The Godfather Part II

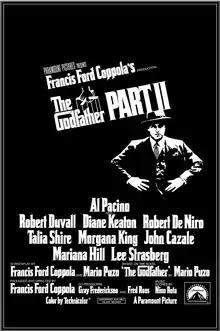
Theatrical release poster

The Godfather Part II is a 1974 American epic crime film produced and directed by Francis Ford Coppola, loosely based on the 1969 novel "The Godfather" by Mario Puzo, who co-wrote the screenplay with Coppola. It is both a sequel and a prequel to the 1972 film "The Godfather", presenting parallel dramas: one picks up the 1958 story of Michael Corleone (Al Pacino), the new Don of the Corleone family, protecting the family business in the aftermath of an attempt on his life; the other covers the journey of his father, Vito Corleone (Robert De Niro), from his Sicilian childhood to the founding of his family enterprise in New York City. The ensemble cast also features Robert Duvall, Diane Keaton, Talia Shire, Morgana King, John Cazale, Marianna Hill and Lee Strasberg.